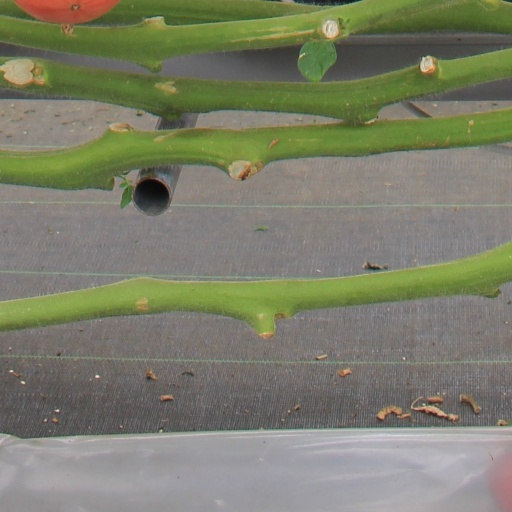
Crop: tomato